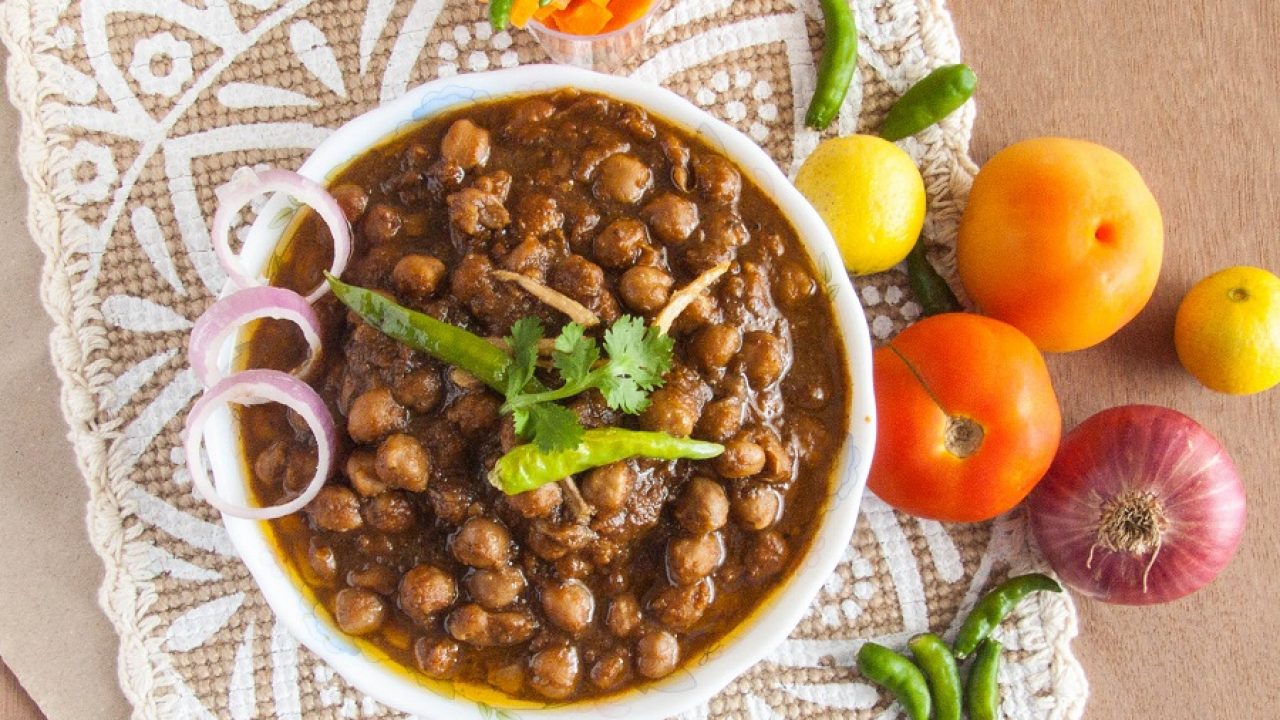
Dish: chole_bhature